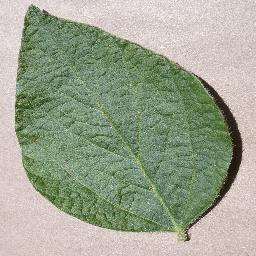
Label: Soybean___healthy